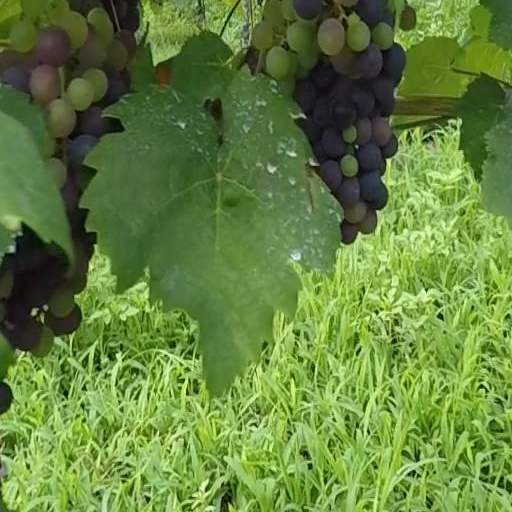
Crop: grape